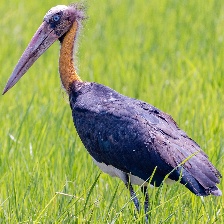
Species: LESSER ADJUTANT
Scientific name: LEPTOPTILOS JAVANICUS
ImageNet parent category: white_stork